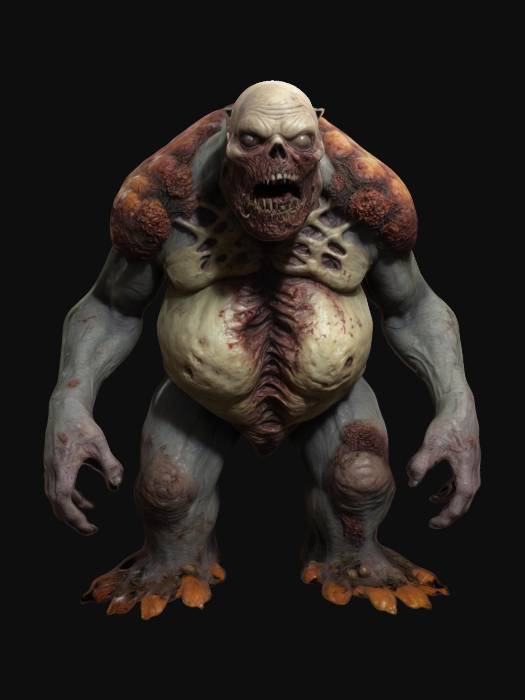
미적 점수 (1~10점): 6